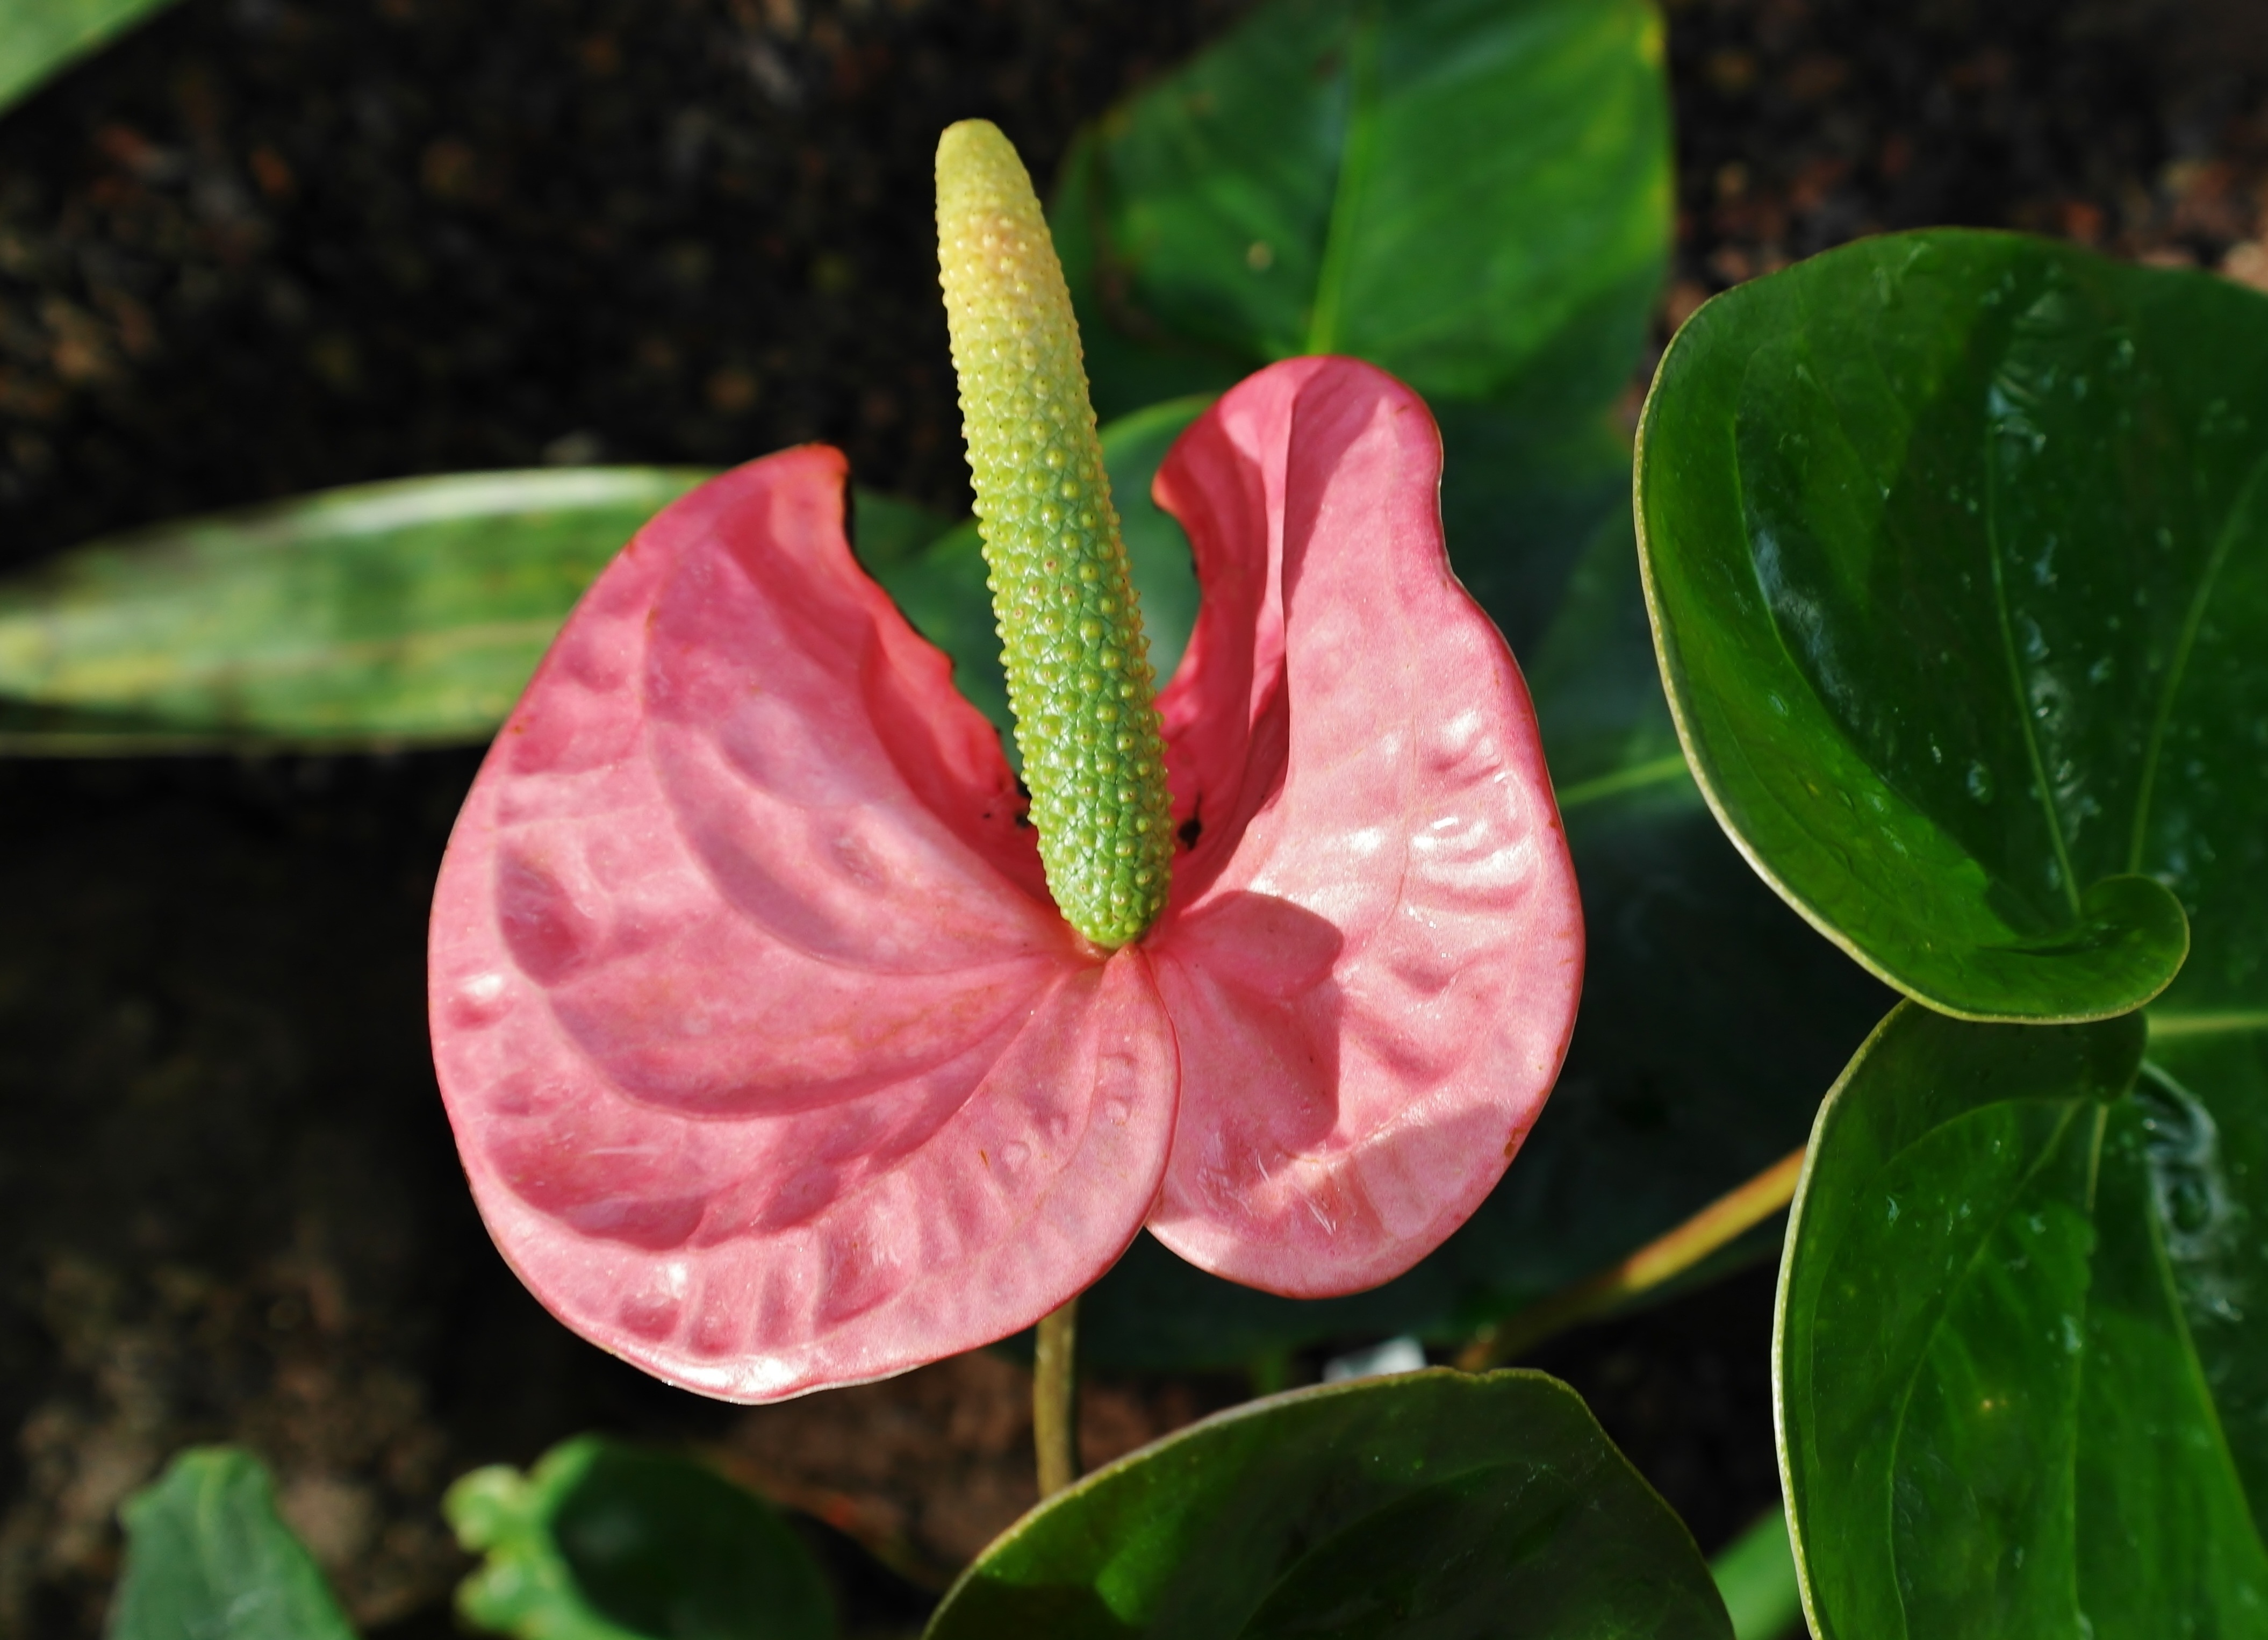
blossom, plant, leaf, flower, petal, bloom, green, jungle, tropical, stamp, botany, pink, flora, potted plant, houseplant, close up, anthurium, shrub, bright, shiny, flamingo flower, macro photography, flowering plant, exotic flower, aronstabgewaechs, flower flask, land plant